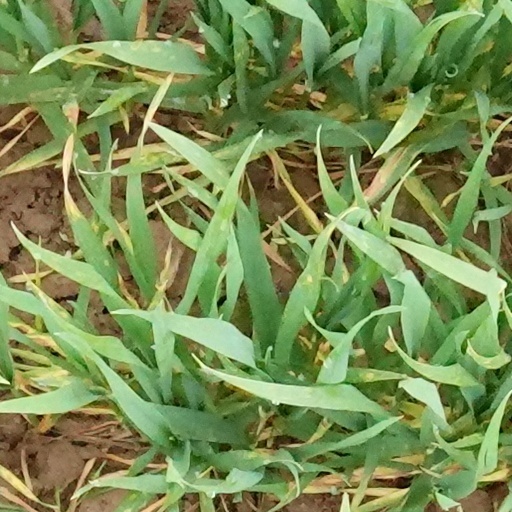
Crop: wheat